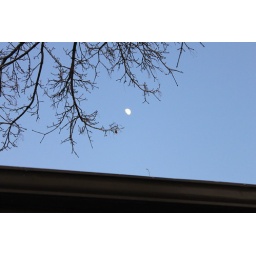
Taken on the front path to our house over the rooftop. The leafless maple tree is crushing the moon's head.